Cricket fighting

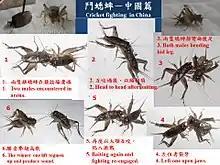
Cricket fighting

Cricket fighting is a hobby and gambling activity involving the fighting of male crickets. Unlike blood sports such as bullfighting and cockfighting, cricket fighting rarely causes injuries to the animals. It is a popular pastime in China and dates back more than 1,000 years to the Tang dynasty. However, the sport has been losing its popularity in China.